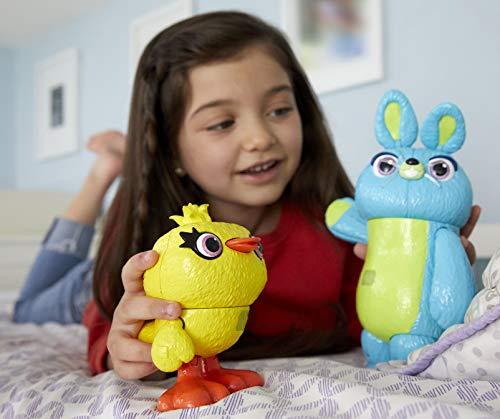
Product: Toy Story Disney/Pixar Interactive True Talkers Bunny and Ducky 2-Pack
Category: Toys & Games | Toy Figures & Playsets | Action Figures
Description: Disney/Pixar Toy Story 4 interactive talking figures Bunny and Ducky 2-Pack.
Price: $14.99
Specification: ProductDimensions:5.1x3x9.1inches|ItemWeight:1.02pounds|ShippingWeight:1.4pounds(Viewshippingratesandpolicies)|ASIN:B07NQDG2LV|Itemmodelnumber:GGJ92|Manufacturerrecommendedage:36months-6years|Batteries:3LR44batteriesrequired.(included)